Emilio Ruiz Muñoz

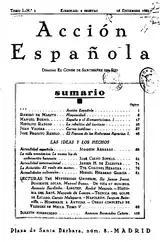
"Acción Española"

According to some sources Emilio's parents moved from Bentarique to Málaga, where reportedly the boy received his primary education; this information is incompatible with sources which claim that at the time his father was still related to Bentarique. Some data might suggest Emilio later frequented Colegio de 2a Enseñanza in Terque (a municipality 2 km from Bentarique); the college was a branch of the Almería , the state-run secondary education establishment. At unspecified time, though most likely in the early 1890s, the adolescent Emilio decided to follow in the footsteps of his uncle and to commence an ecclesiastic career; he entered the . Exact years of education as a seminarist are unknown, yet most likely it has been completed prior to 1901; by this time he must have been also ordained a priest, since in 1901 he already appears as a presbyter. He double-majored, graduating both in theology and in canon law.